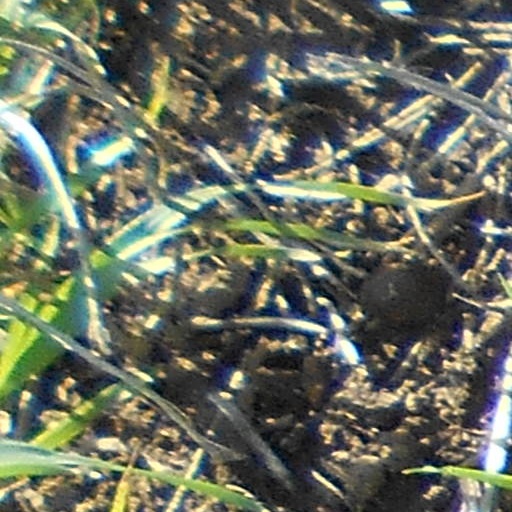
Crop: wheat